Geography of Seychelles

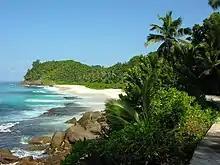
The Island Mahé

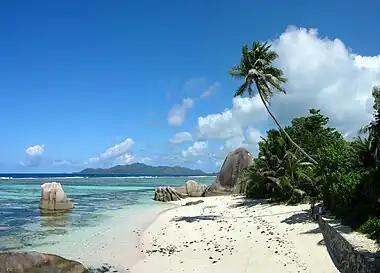
White beach on the island La Digue

The Seychelles contain at least 75 species of flowering plants, three mammal species, 14 bird species, 30 species of reptiles and amphibians, and several hundred species of snails, insects, spiders and other invertebrates found nowhere else. In addition, the waters contain more than 900 kinds of fish, of which more than one-third are associated with coral reefs. Specific examples of unique birds are the Seychelles paradise flycatcher, the Seychelles black parrot, the Seychelles warbler,